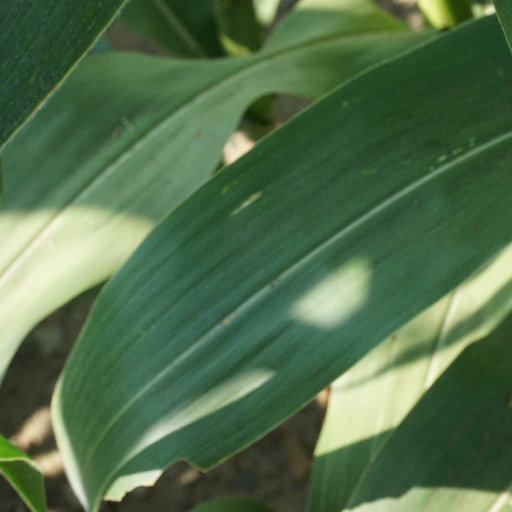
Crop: maize; corn